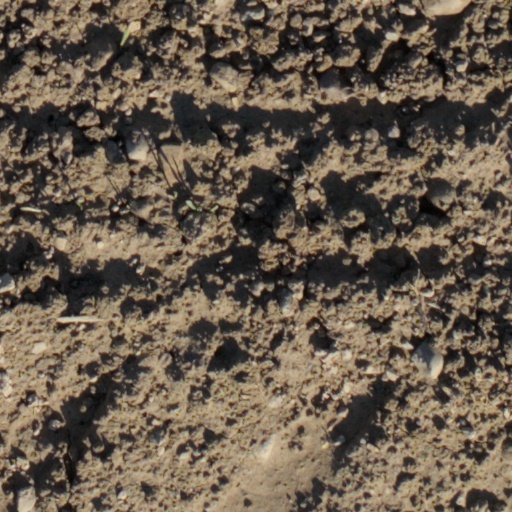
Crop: wheat